Anderlecht

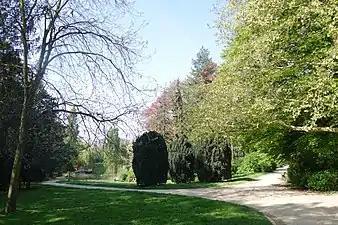
Astrid Park

By the end of the 18th century, Anderlecht including its dependencies, which extended to Brussels' city walls, counted around 2,000 inhabitants. In Scheut, on the site of the Carthusian Monastery, stood a chapel called Our Lady of Scheut, whose pleasant location, in the middle of a grove, made this place very popular at the time.